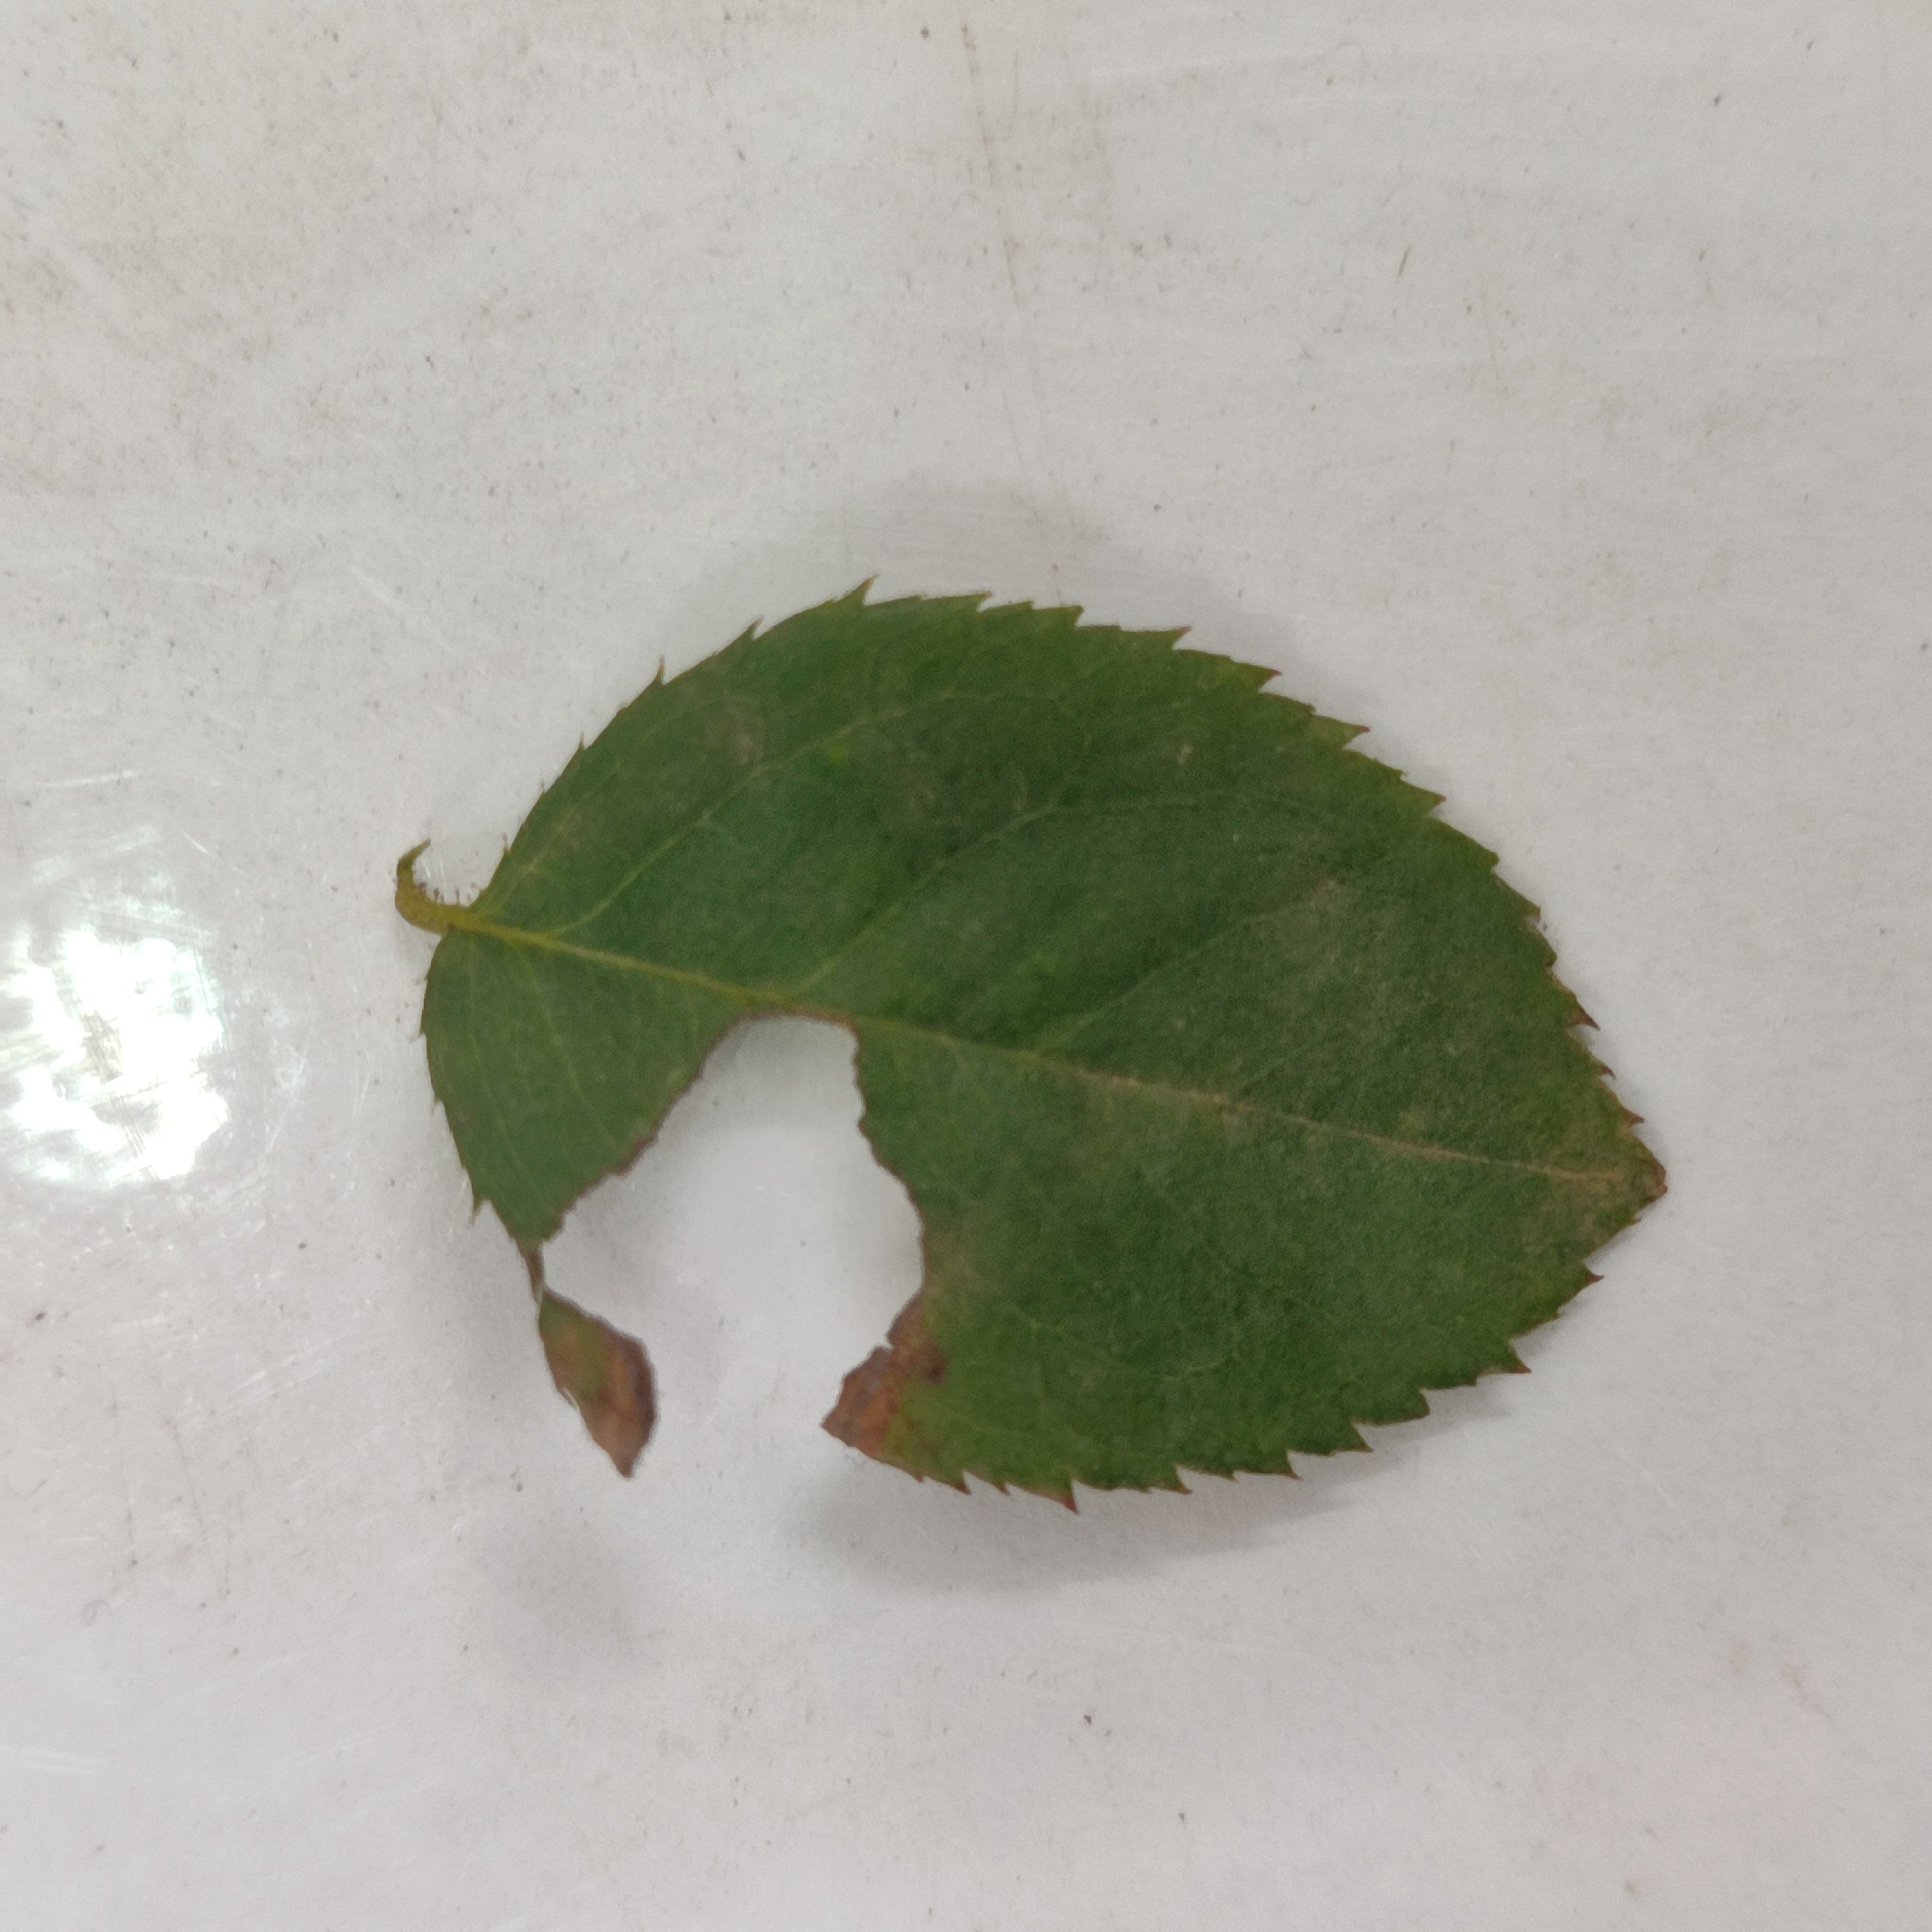
Label: Insect Hole